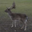
Label: deer